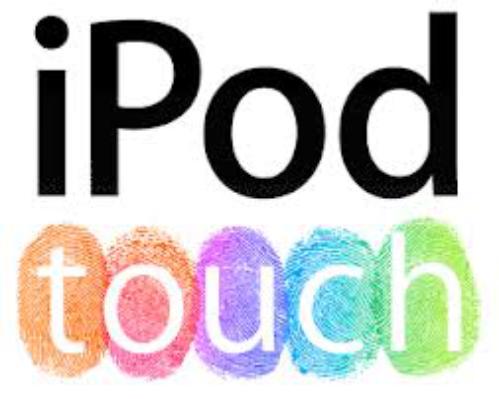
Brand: iPod
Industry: Electronic